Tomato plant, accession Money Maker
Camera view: horizontal (90 deg, fisheye); turntable rotation: 120 degrees
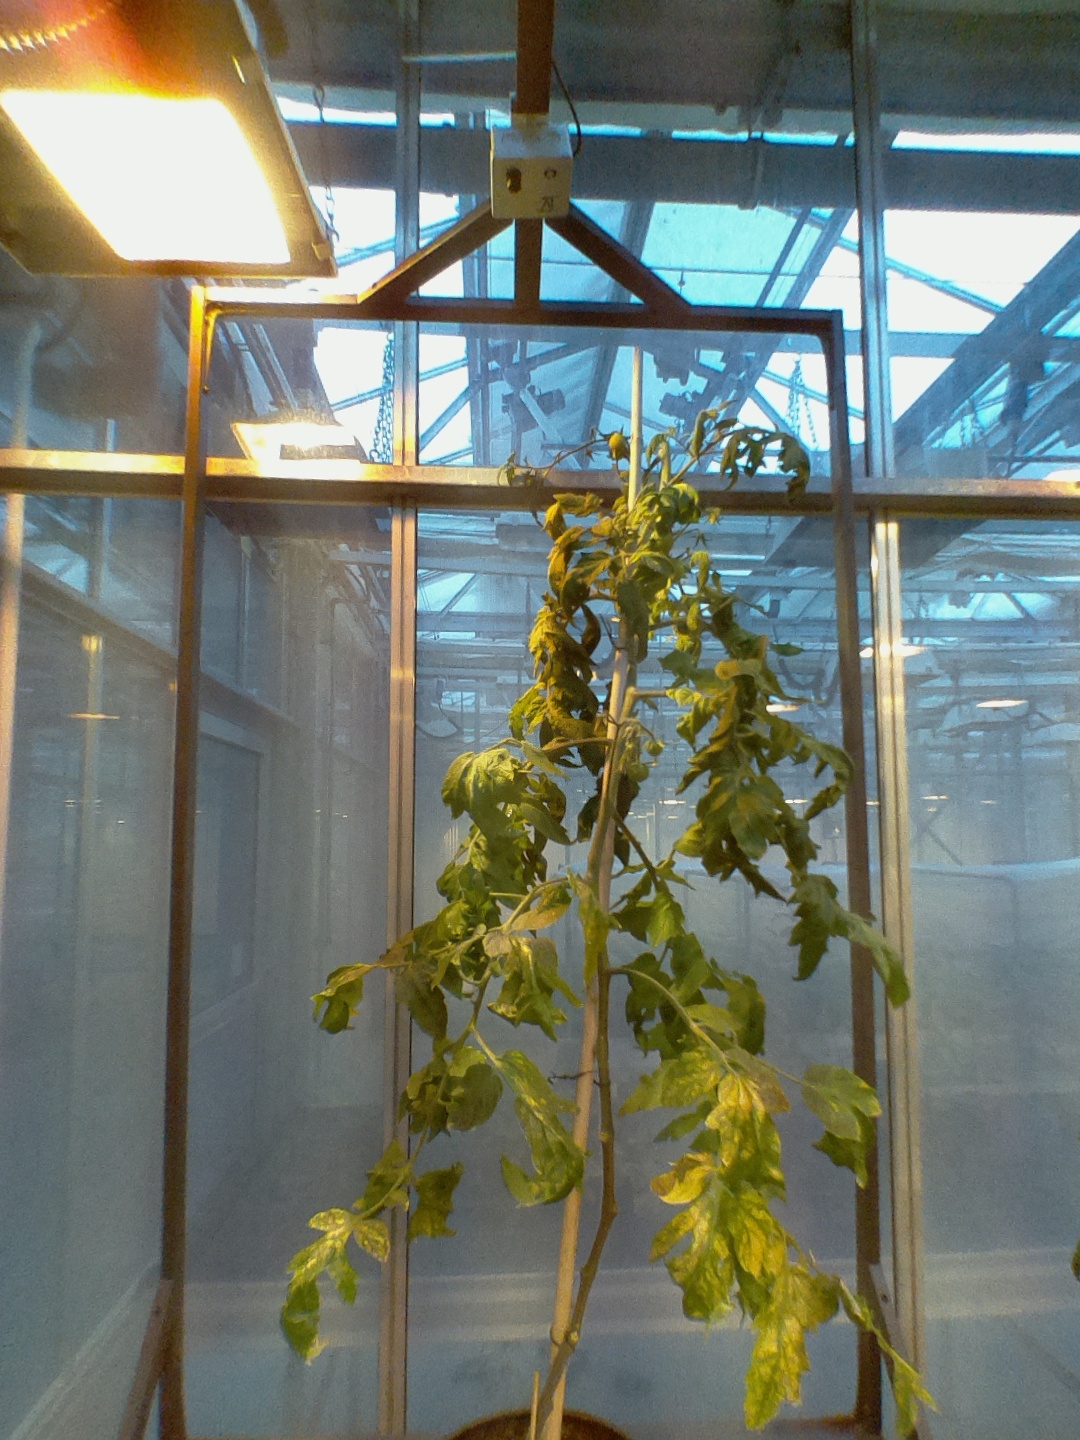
BBCH growth stage 71: 10%-20% of final fruit size